Post-coup unrest in Egypt (2013–2014)

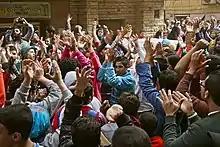
Anti-coup protesters march in Cairo, 14 February 2014

On 7 February, 3 people were killed in Friday clashes including a teenager, 4 security personnel were injured in Friday clashes.